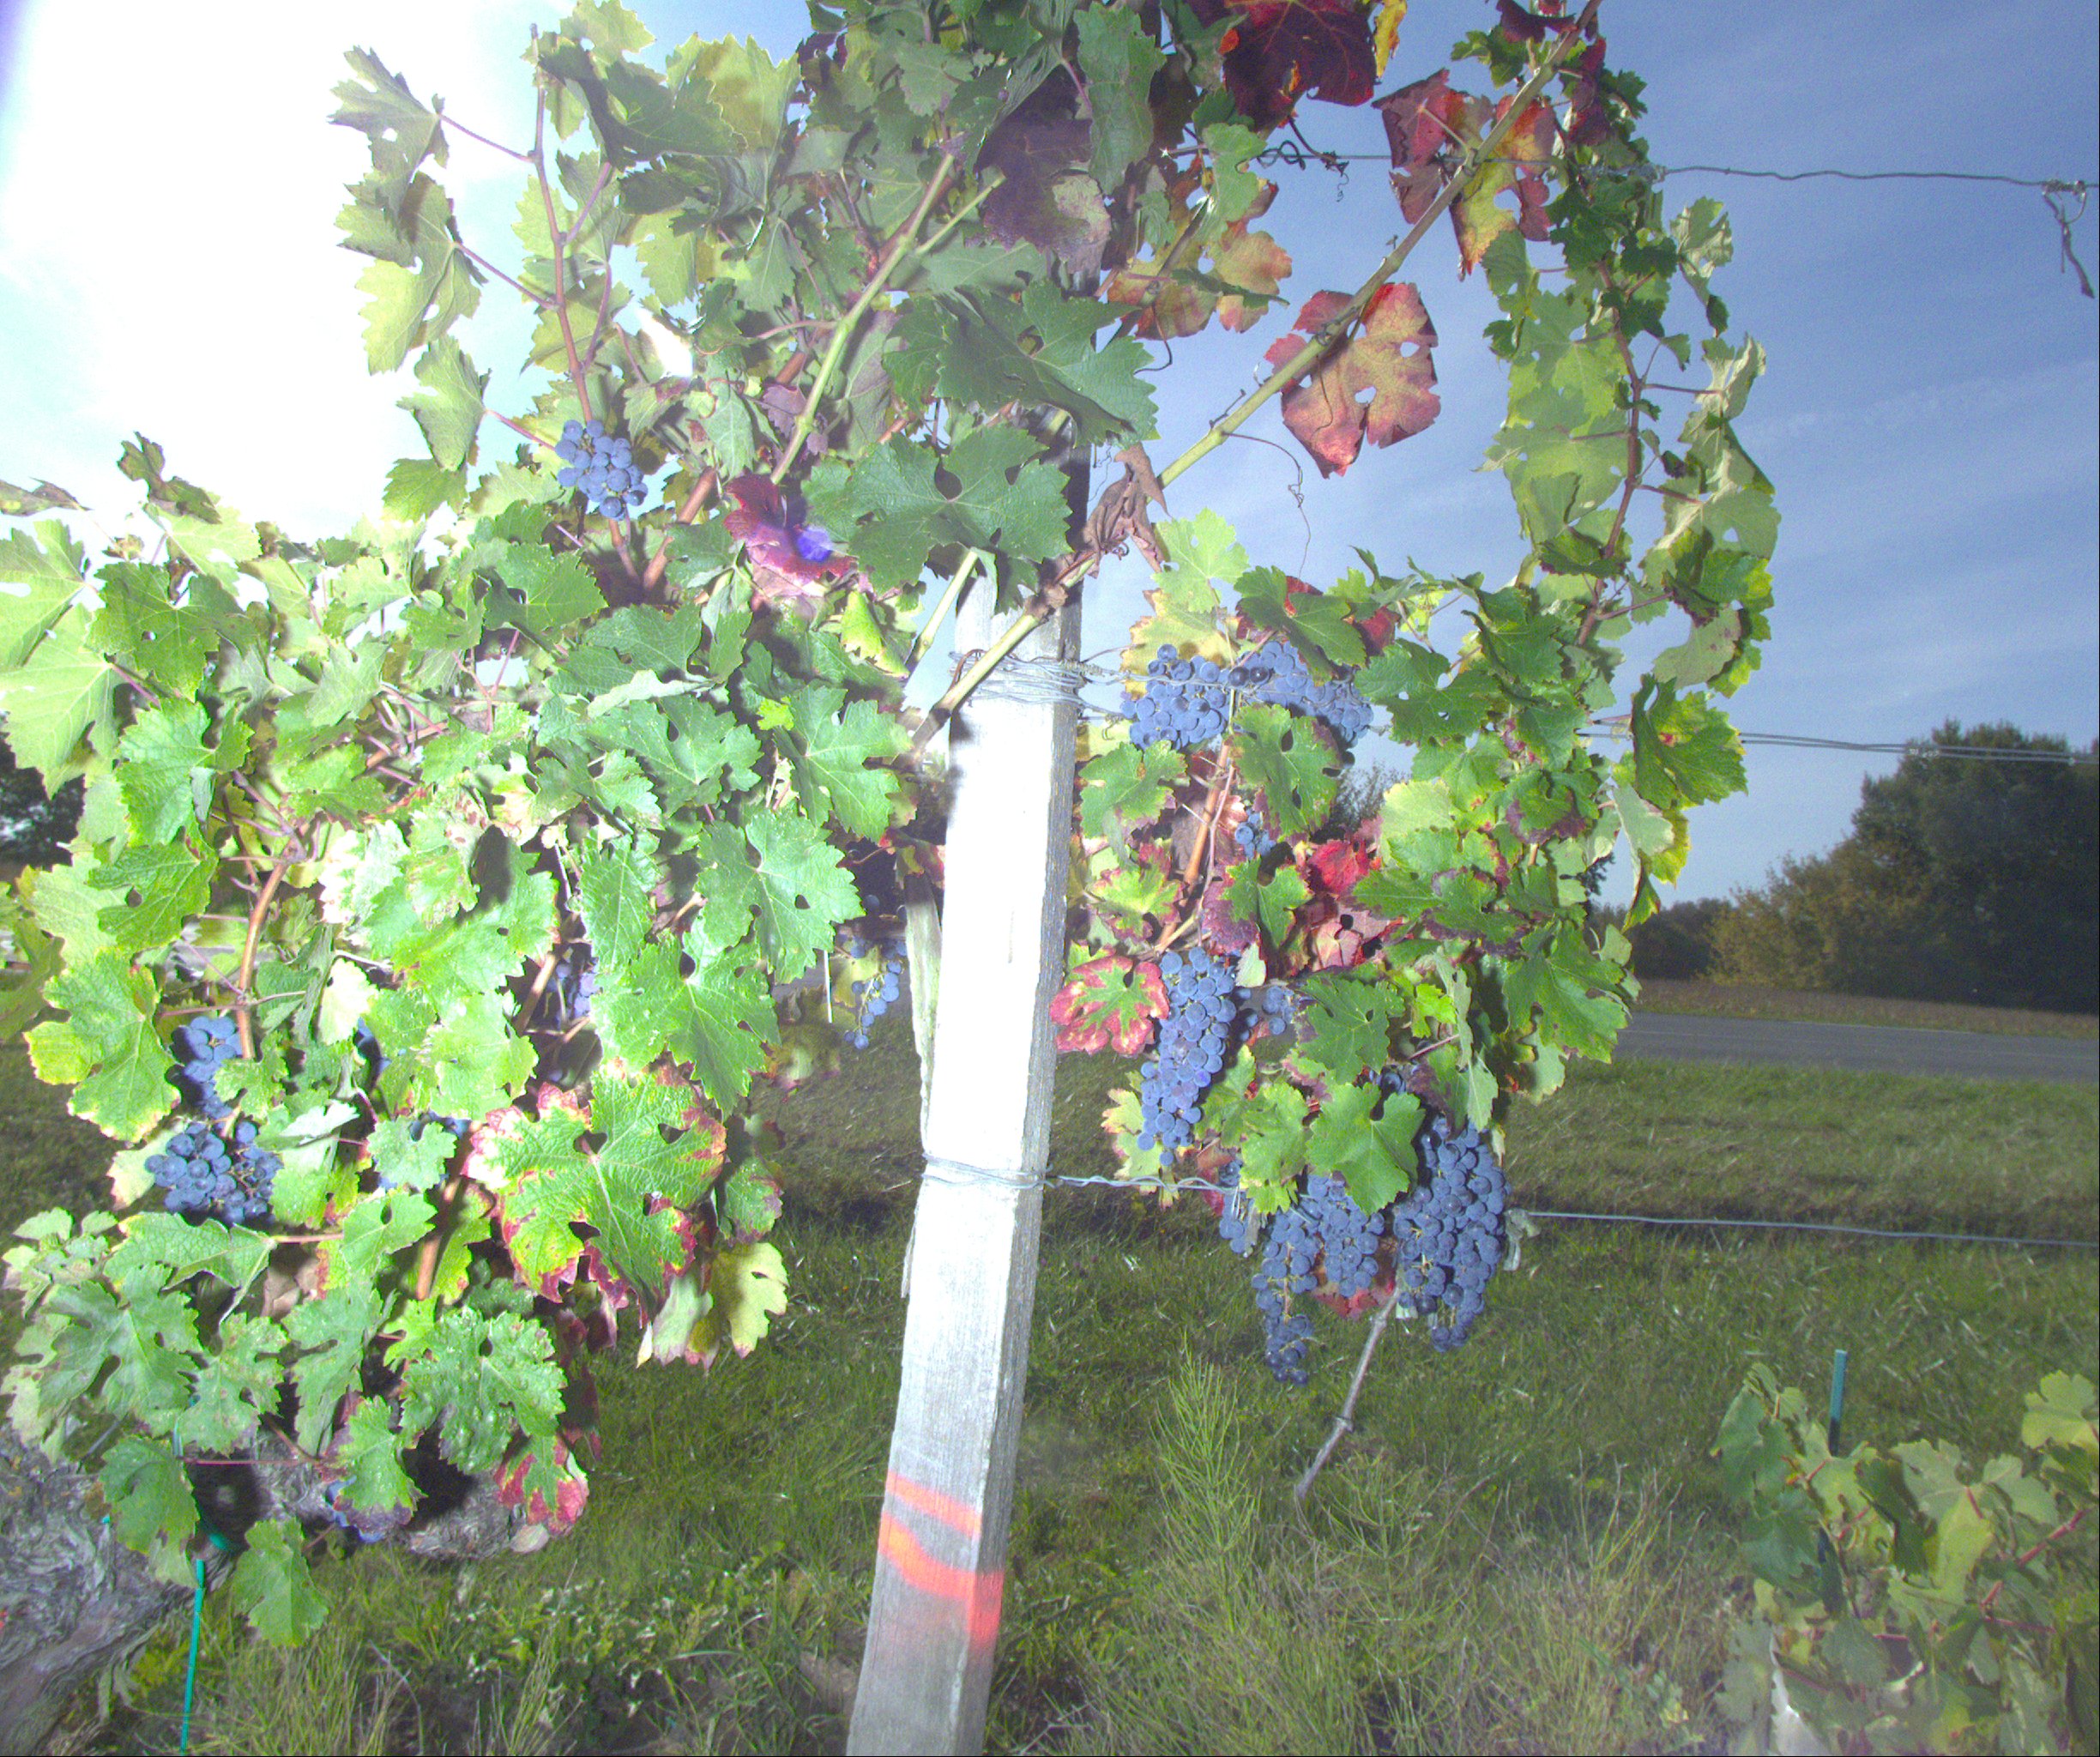
Grape variety: cabernet-sauvignon
Disease: Flavescence dorée (fd)